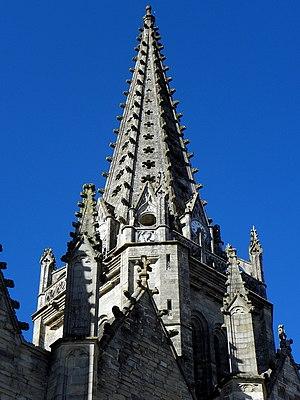
Façade sud de l'église Notre-Dame de Vitré (35). Vue de la flèche de la tour-clocher.
Notre-Dame de Vitré est une église paroissiale de Vitré affectée au culte catholique. Paroisse des riches marchands d'Outre-Mer, l'édifice, gothique flamboyant, a été érigé pour l'essentiel aux XVᵉ et XVIᵉ siècles.